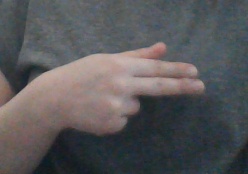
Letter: ghain